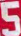
Number: 5